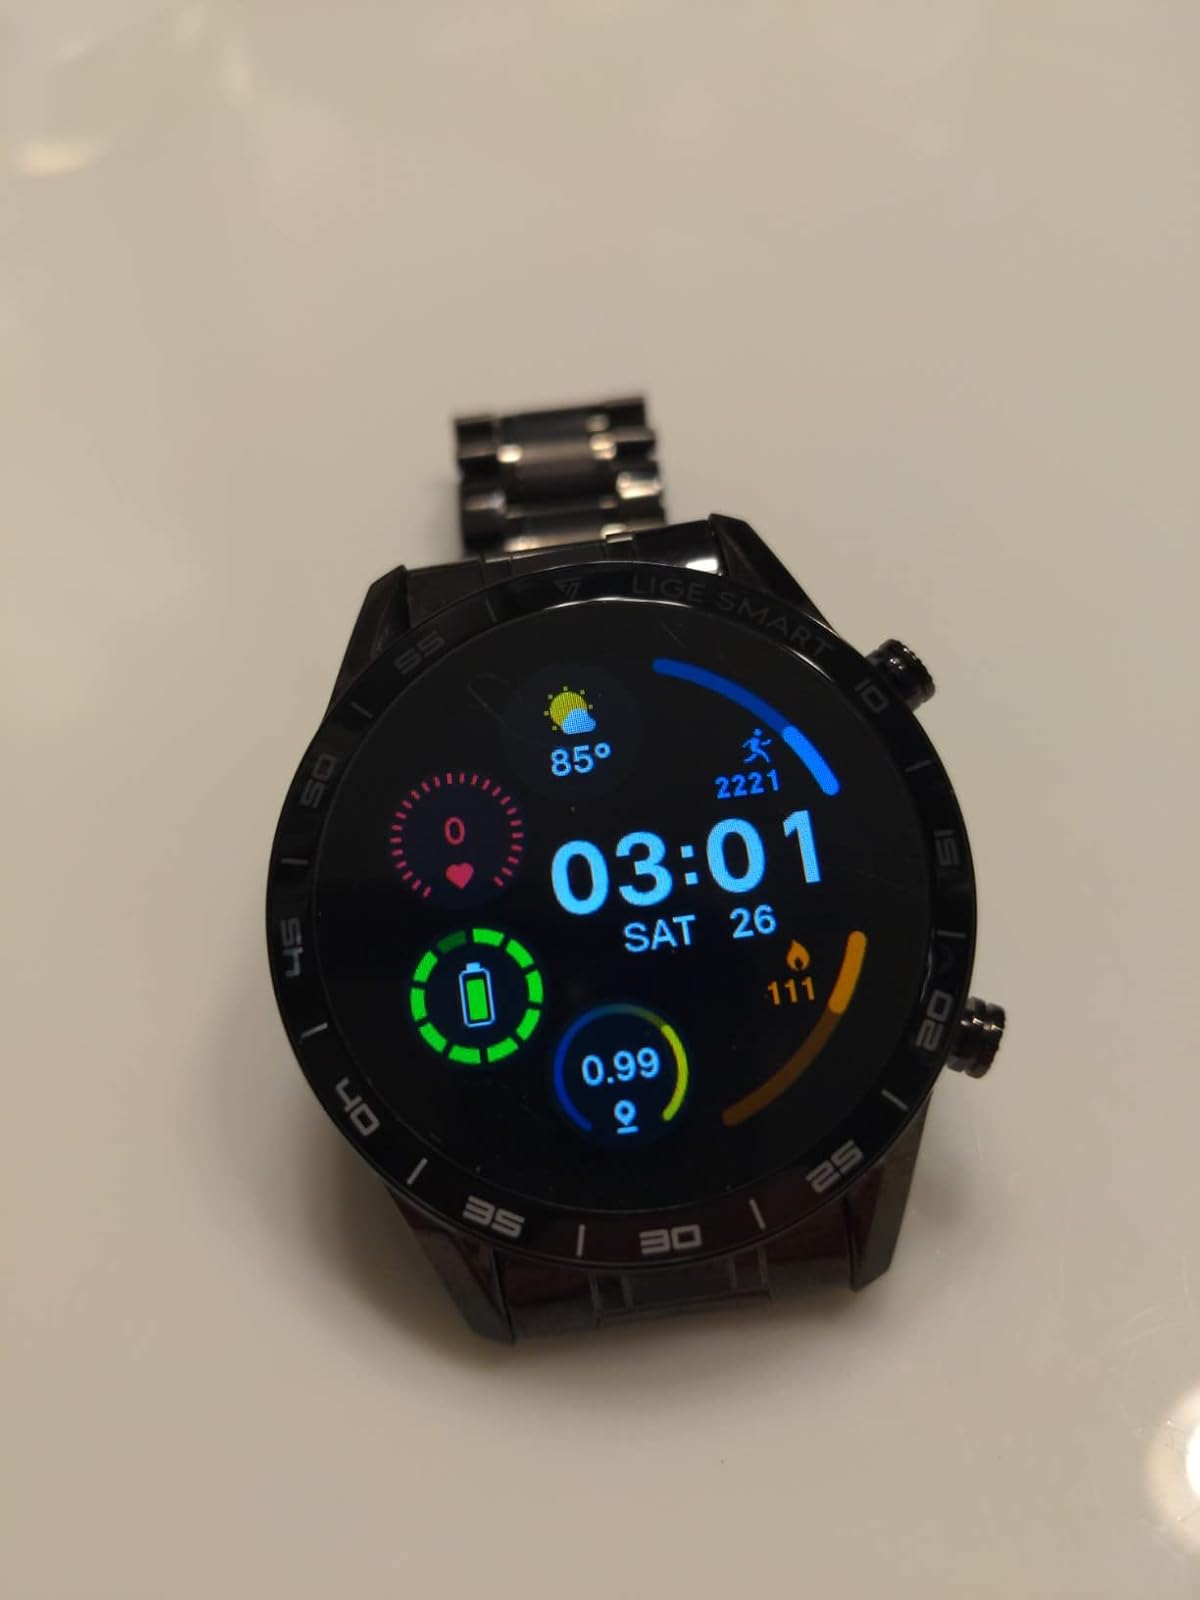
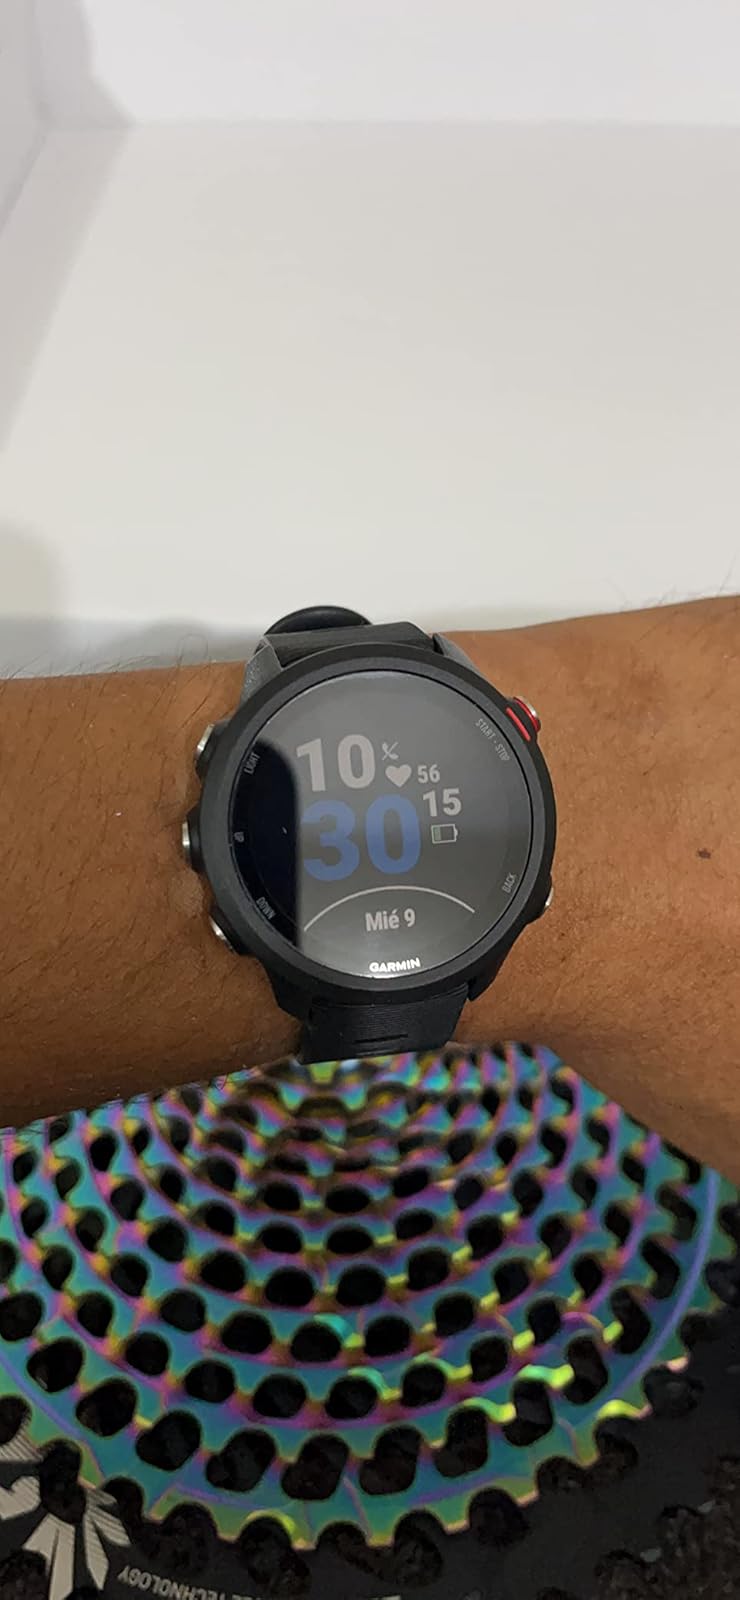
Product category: smartwatch
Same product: no